Shiva Mandir, Johi

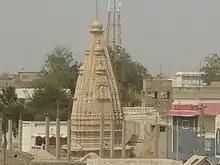
Shikara of Shiv Mandir Johi

The Shiva Mandir Johi is a Hindu temple in Johi in Sindh, Pakistan. It was built in the 1850s to an unusual design.